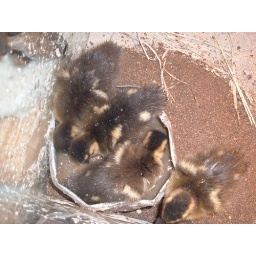
three ducks in the water bowl